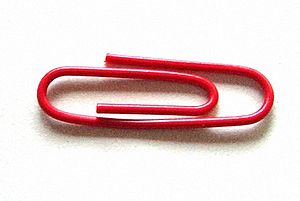
One red paperclip
Papirclips som Kyle MacDonald byttede til et hus.
Hjemmesiden One red paperclip blev oprettet af den canadiske blogger Kyle MacDonald, som byttede en enkelt rød papirclips til et hus igennem fjorten online byttehandler, der fandt sted i løbet af et år. MacDonald blev inspireret af børnelegen Bigger, Better, og hjemmesiden modtog betydelig opmærksomhed, der fulgte handlerne. "Mange mennesker har spurgt, hvordan jeg skabte så megen opmærksomhed omkring mit projekt, og mit simple svar er: 'Jeg har ingen anelse'", udtalte han til BBC.